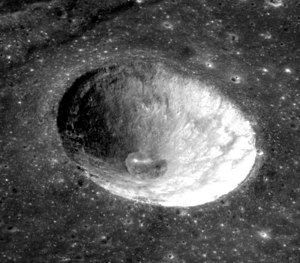
Fahrenheit (månekrater)
Fahrenheit er et meget lille nedslagskrater på Månen. Det befinder sig på Månens forside og er opkaldt efter den hollandske fysiker Daniel D. Fahrenheit.